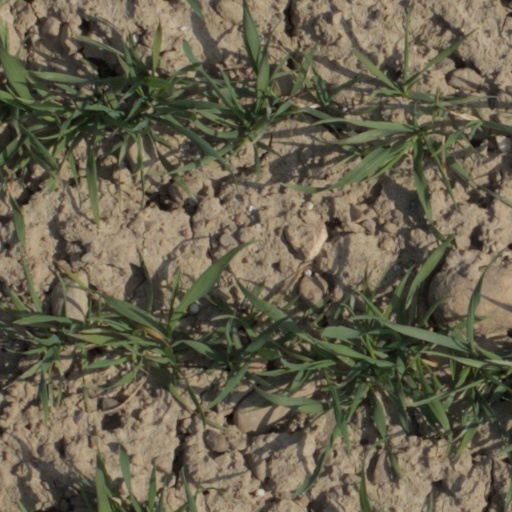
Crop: wheat